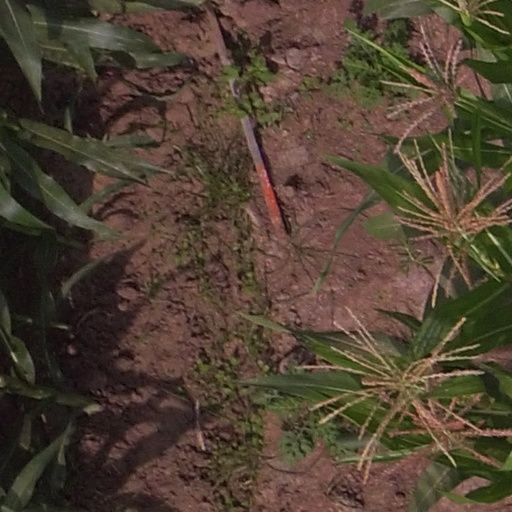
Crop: maize; corn